Finlandia-Ajo

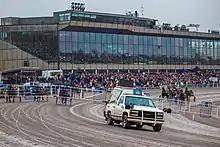
Finlandia-ajo 2019

Finlandia-Ajo ("Finlandia Race") is an annual Group One harness event that takes place at Vermo Racetrack in Espoo, Finland. The competition, which was inaugurated in 1980, is regarded as Finland's biggest trotting event. It is raced over the mile, 1,609 meters. Finlandia-Ajo is part of the European Grand Circuit and the overall purse for the 2009 event was €190,000, equalling approximately US$247,000.